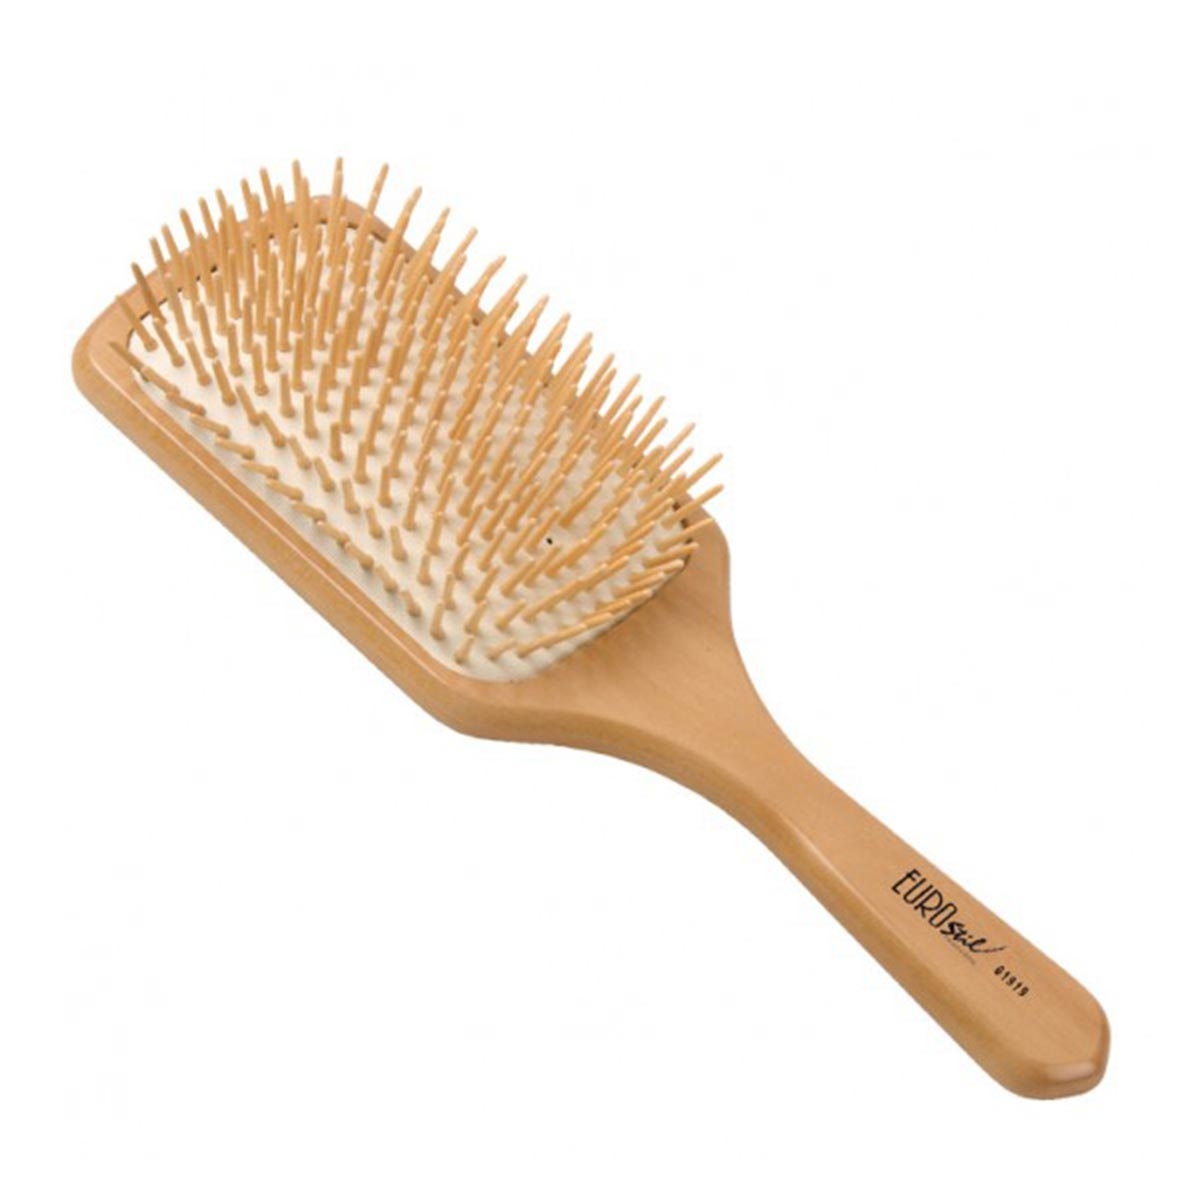
Eurostil Fuelle Mango Madera Cuadrado Cepillo Grande 1Un
Eurostil Fuelle Mango Madera Cuadrado Cepillo grande 1Un Descobre Eurostil Fuelle Mango Madera Cuadrado Cepillo grande 1Un — uma composição fresco-aromático com fundo confortável assinada por novagiorjen , pensada para quem aprecia presença, elegância e um trilho inesquecível. Notas olfativas Notas de topo: bergamota, notas verdes Notas de coração: gerânio, ervas aromáticas Notas de base: musgo suave, madeiras limpas Nota: a percepção das notas pode variar consoante pele, clima e lote. Destaques & benefícios Assinatura olfativa equilibrada: frescura inicial com fundo envolvente. Versátil para trabalho, lazer e ocasiões especiais. Excelente relação qualidade/preço face à perfumaria tradicional. Entrega rápida em Portugal e apoio ao cliente dedicado. Como usar Aplicar sobre pele limpa a 15–20 cm de distância. Focar em pontos de pulso (pescoço, pulsos, peito). Em dias quentes, reduzir pulverizações; à noite, acrescentar 1–2 para maior presença. Opiniões de clientes Perfeito para o dia a dia, recebi elogios sem contar! ????? — Inês R. Aroma equilibrado que dura e não cansa. Voltarei a comprar. ????? — Rita P. Entrega rápida e embalagem impecável. Excelente relação qualidade/preço. ????? — Cliente Verificado Sugestões de combinação Combina com o gel de duche/after shave da mesma linha para maior desempenho (layering). Para presente, adiciona um saco de oferta e mensagem personalizada. Explora a coleção da marca para alternativas complementares. Garantia de confiança Lojahub.shop: Envio rápido em Portugal • Pagamento seguro • Apoio ao cliente dedicado. Detalhes do produto Público: Unissexo Origem: Produto 100% original e selado Sobre a marca: novagiorjen — reconhecida pela qualidade e pela sua assinatura olfativa. Dica: hidratar a pele melhora a fixação. Imagens meramente ilustrativas. Composição e embalagem podem variar consoante o lote do fabricante. Em stock Envio rápido Compra segura
Brand: novagiorjen
Category: Home & Garden > Kitchen & Dining > Kitchen Appliance Accessories > Fondue Set Accessories > Cooking Gel Fuels